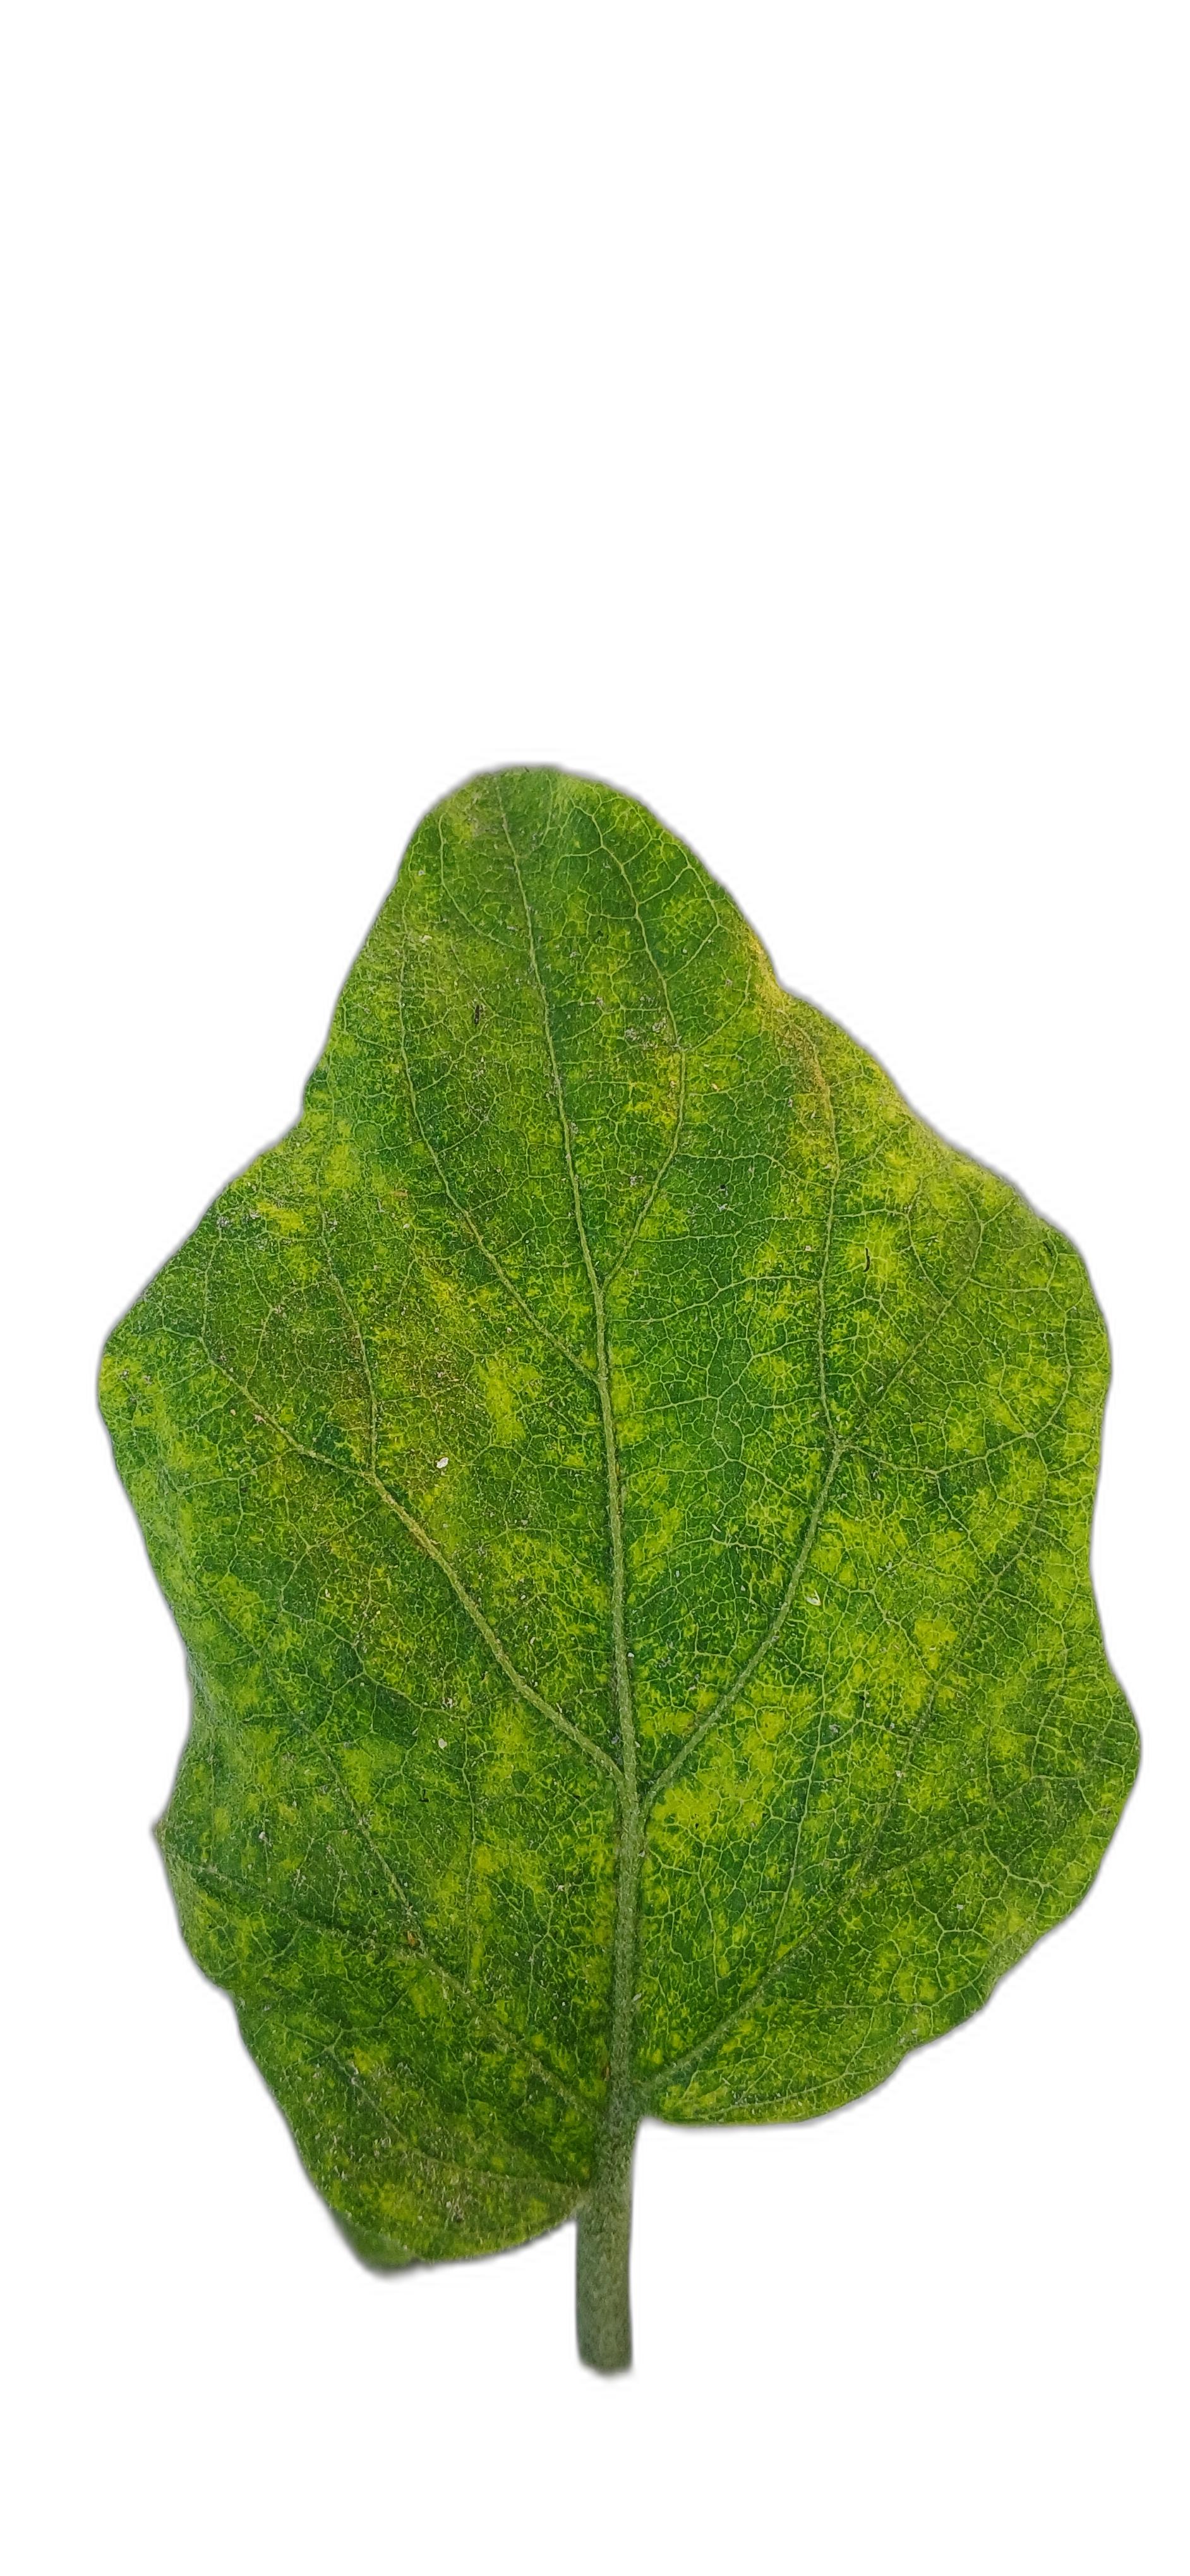
Label: Mosaic Virus Disease